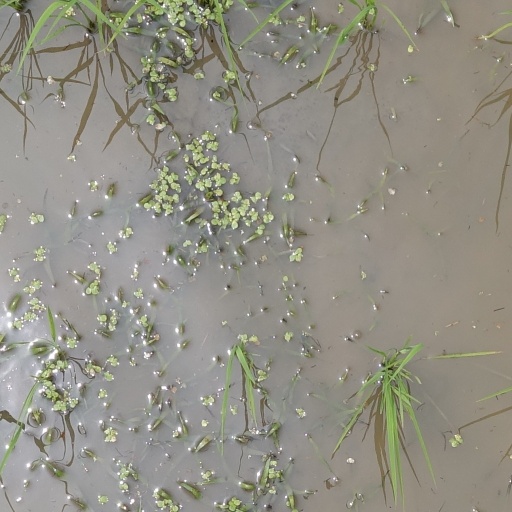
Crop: rice